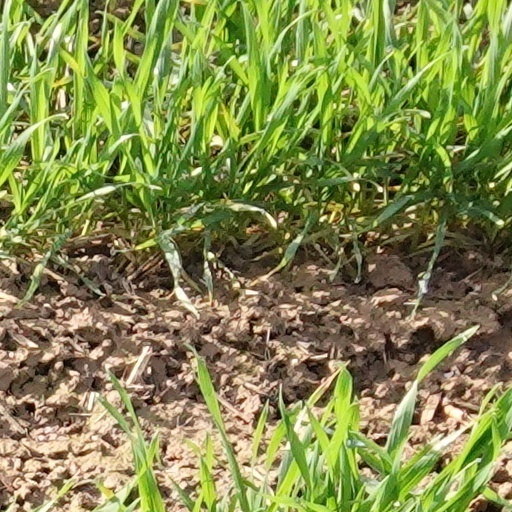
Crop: wheat